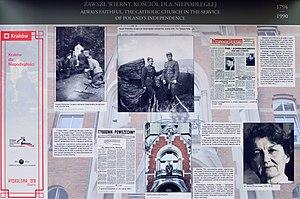
Hanna Chrzanowska, était une religieuse catholique et infirmière polonaise, oblate bénédictine. Béatifiée le 28 avril 2018, elle est reconnue bienheureuse par l'Église catholique.